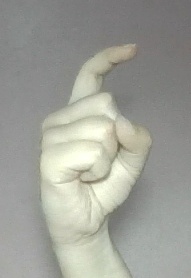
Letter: ra